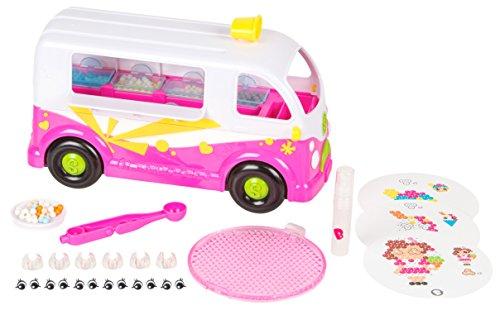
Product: Beados Season 7 Shopkins Ice Cream Truck
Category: Toys & Games | Arts & Crafts | Craft Kits
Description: Loads of storage and display areas for your Beados Shopkins.
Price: $19.99
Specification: ProductDimensions:3.9x10.6x5.3inches|ItemWeight:1.41pounds|ShippingWeight:1.5pounds(Viewshippingratesandpolicies)|ASIN:B072DTMVZZ|Itemmodelnumber:10787|Manufacturerrecommendedage:5-15years